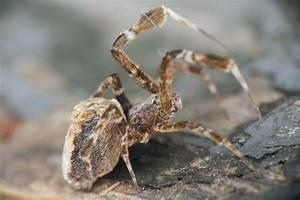
spider